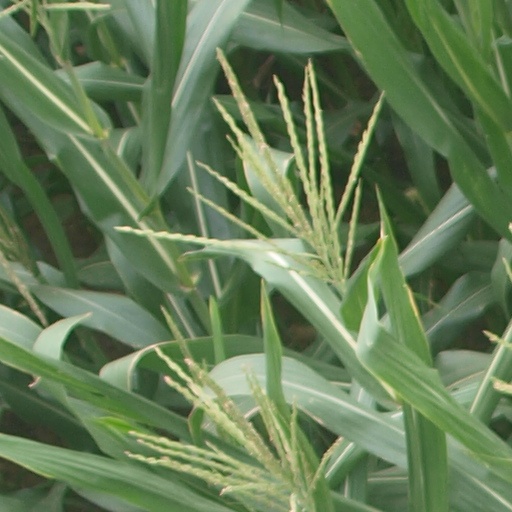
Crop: maize; corn